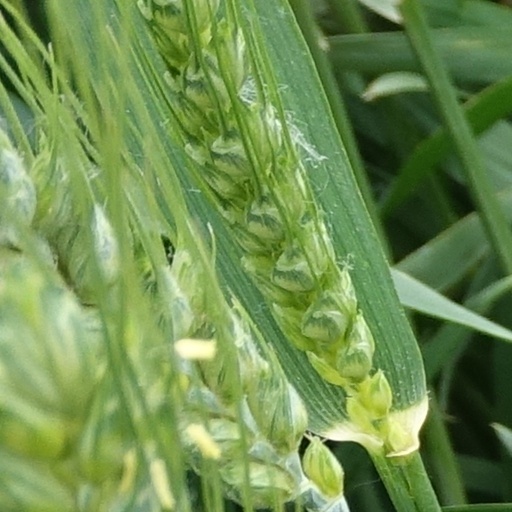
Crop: wheat